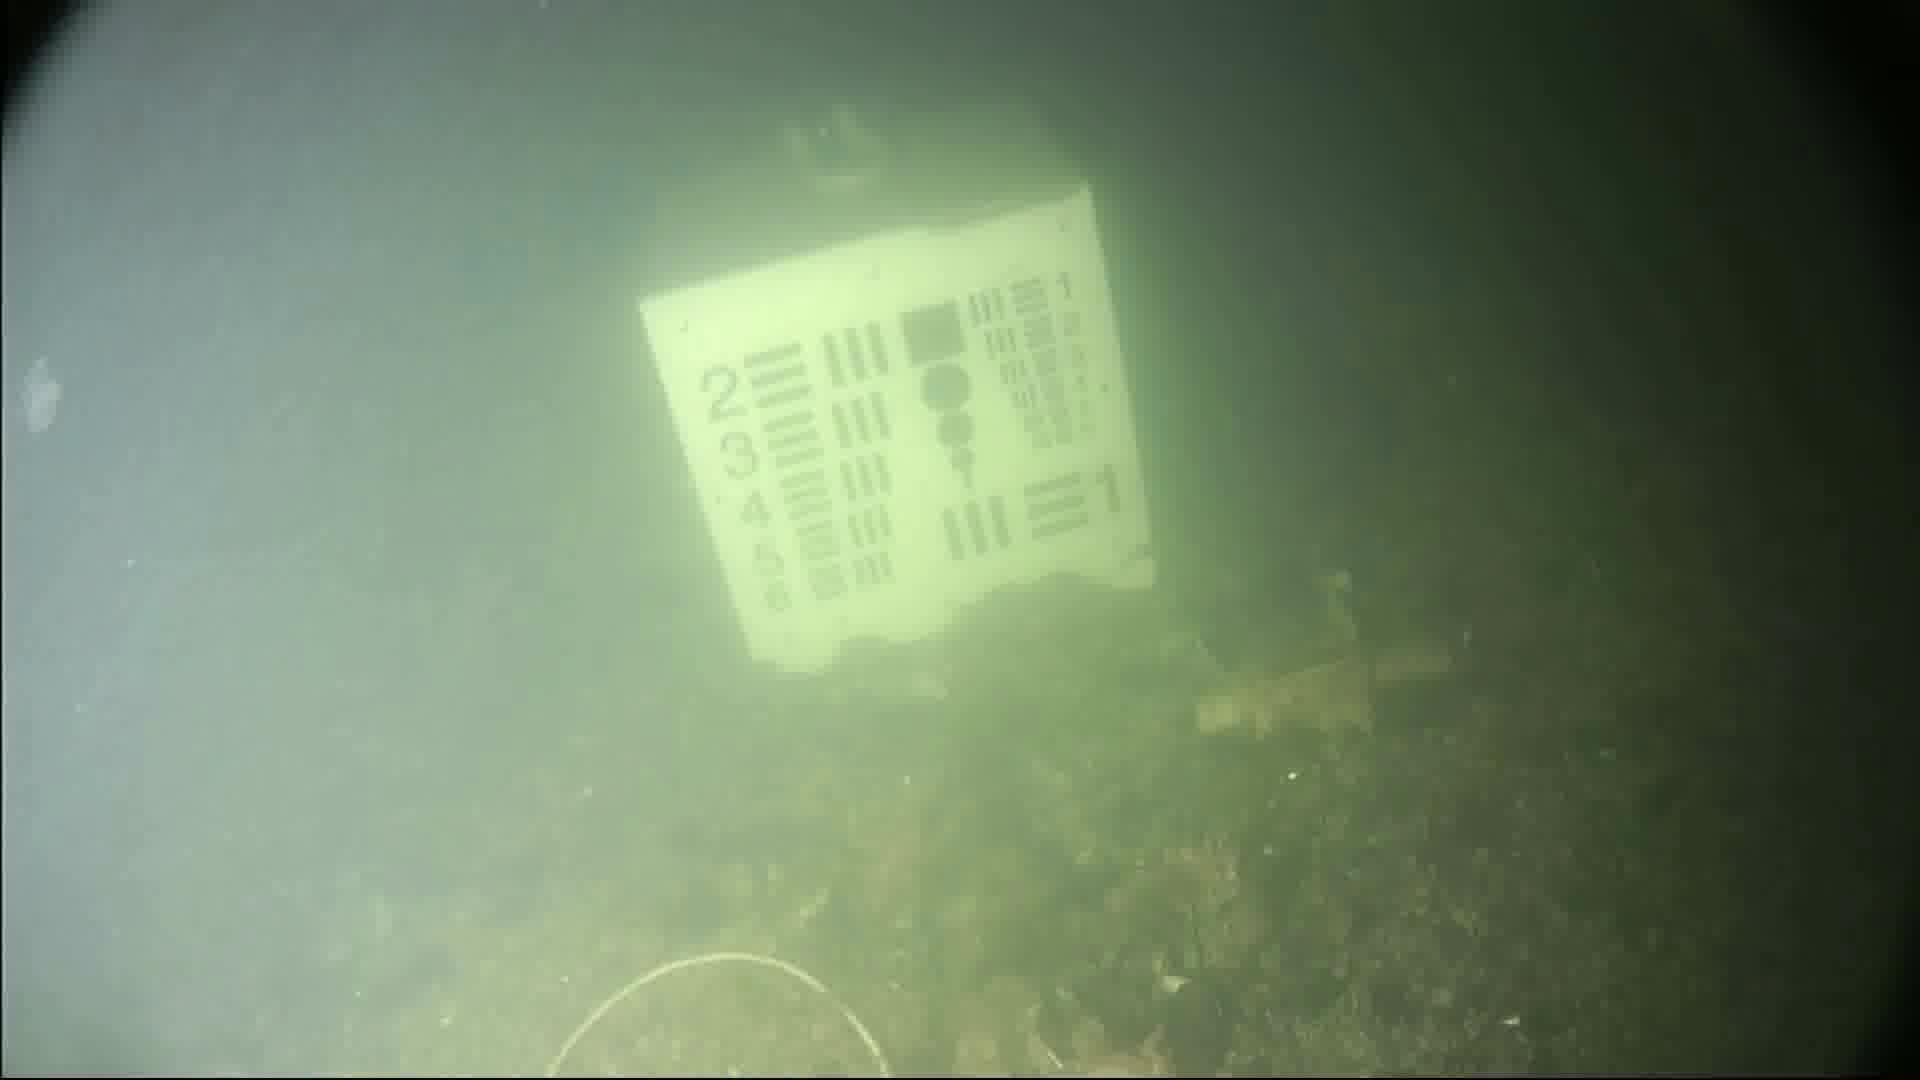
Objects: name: jellyfish